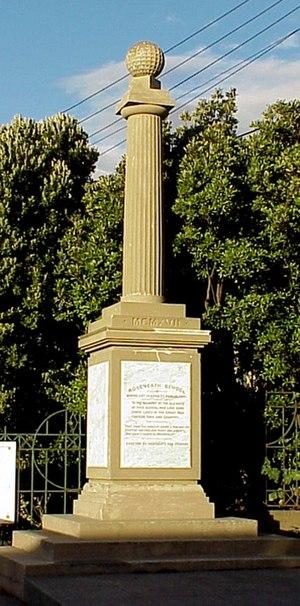
Roseneath est une banlieue de la cité Wellington, dans l’Île du Nord de la Nouvelle-Zélande.